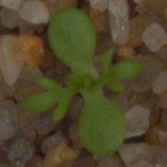
Label: scentless_mayweed